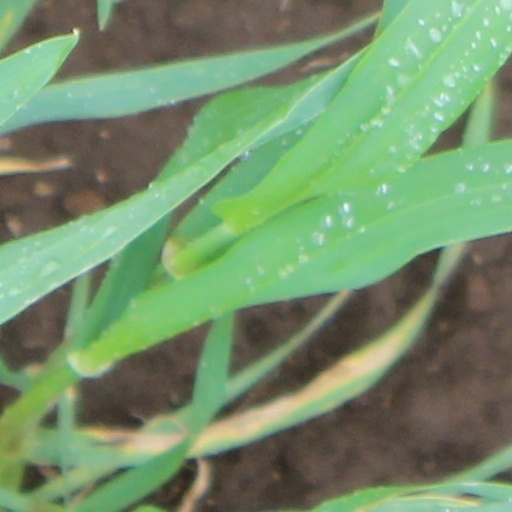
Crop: wheat